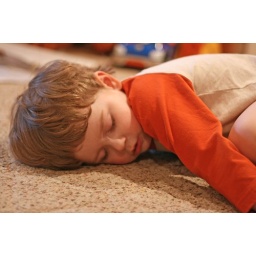
The boy who fell asleep in the middle of the livingroom floor